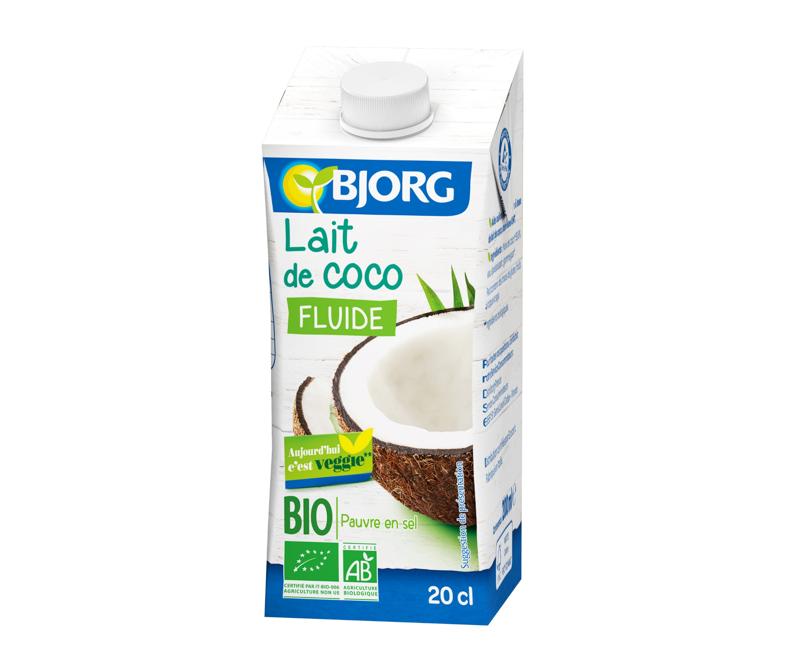
Waste category: cardboard